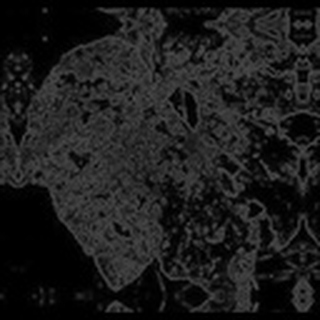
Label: cotton_powdery_mildew